List of rivers of Egypt

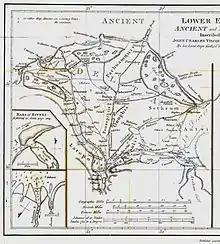
The Nile delta at the time of Herodotus, according to James Rennell (corresponding to the Phatnitic, to the east) and the Rashid (corresponding to notably the Nile, have provided water, transportation, and defense to Egypt for thousands of years.

There is only one year-round river in Egypt, the Nile. It has no non-seasonal tributaries for its entire length in Egypt, though it has two further upstream, the Blue Nile and White Nile, which merge in central Sudan.